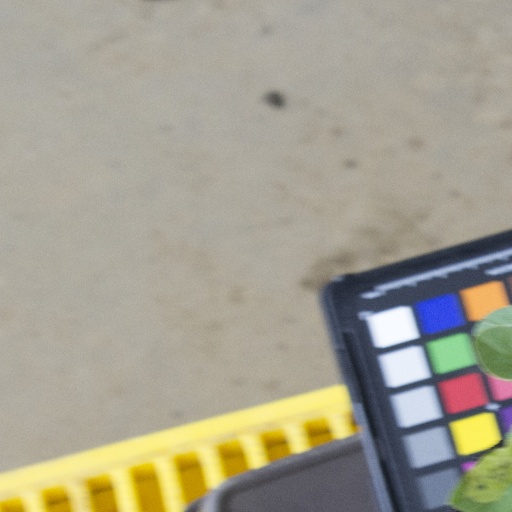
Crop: soybean